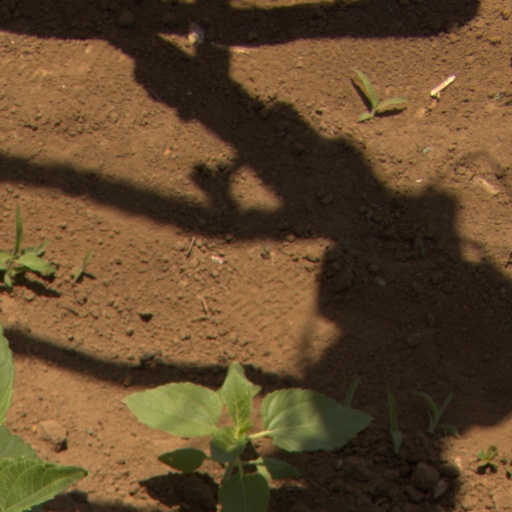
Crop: Jerusalem artichoke